Valencian Nationalist Bloc

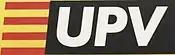
Unitat del Poble Valencià logo.

The Bloc only runs elections held in the Valencian Community. Including its Unitat del Poble Valencià former era, until 2011 it had historically polled at around 4% of the votes in elections for the Valencian regional parliament, with significantly lower figures when running at Spanish general elections in Valencia.